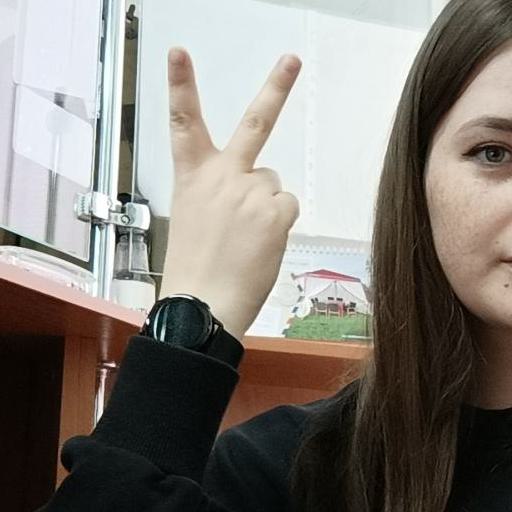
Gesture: peace_inverted